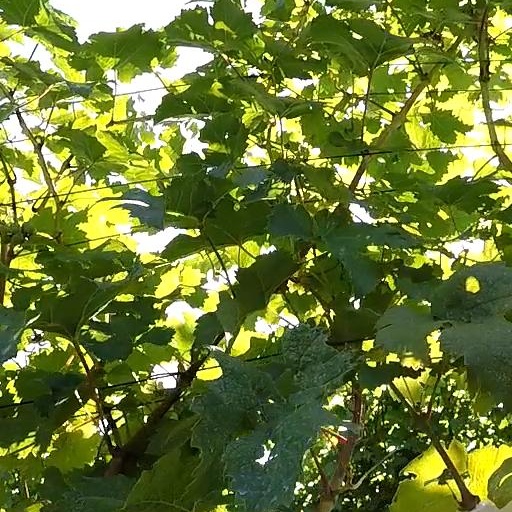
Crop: grape